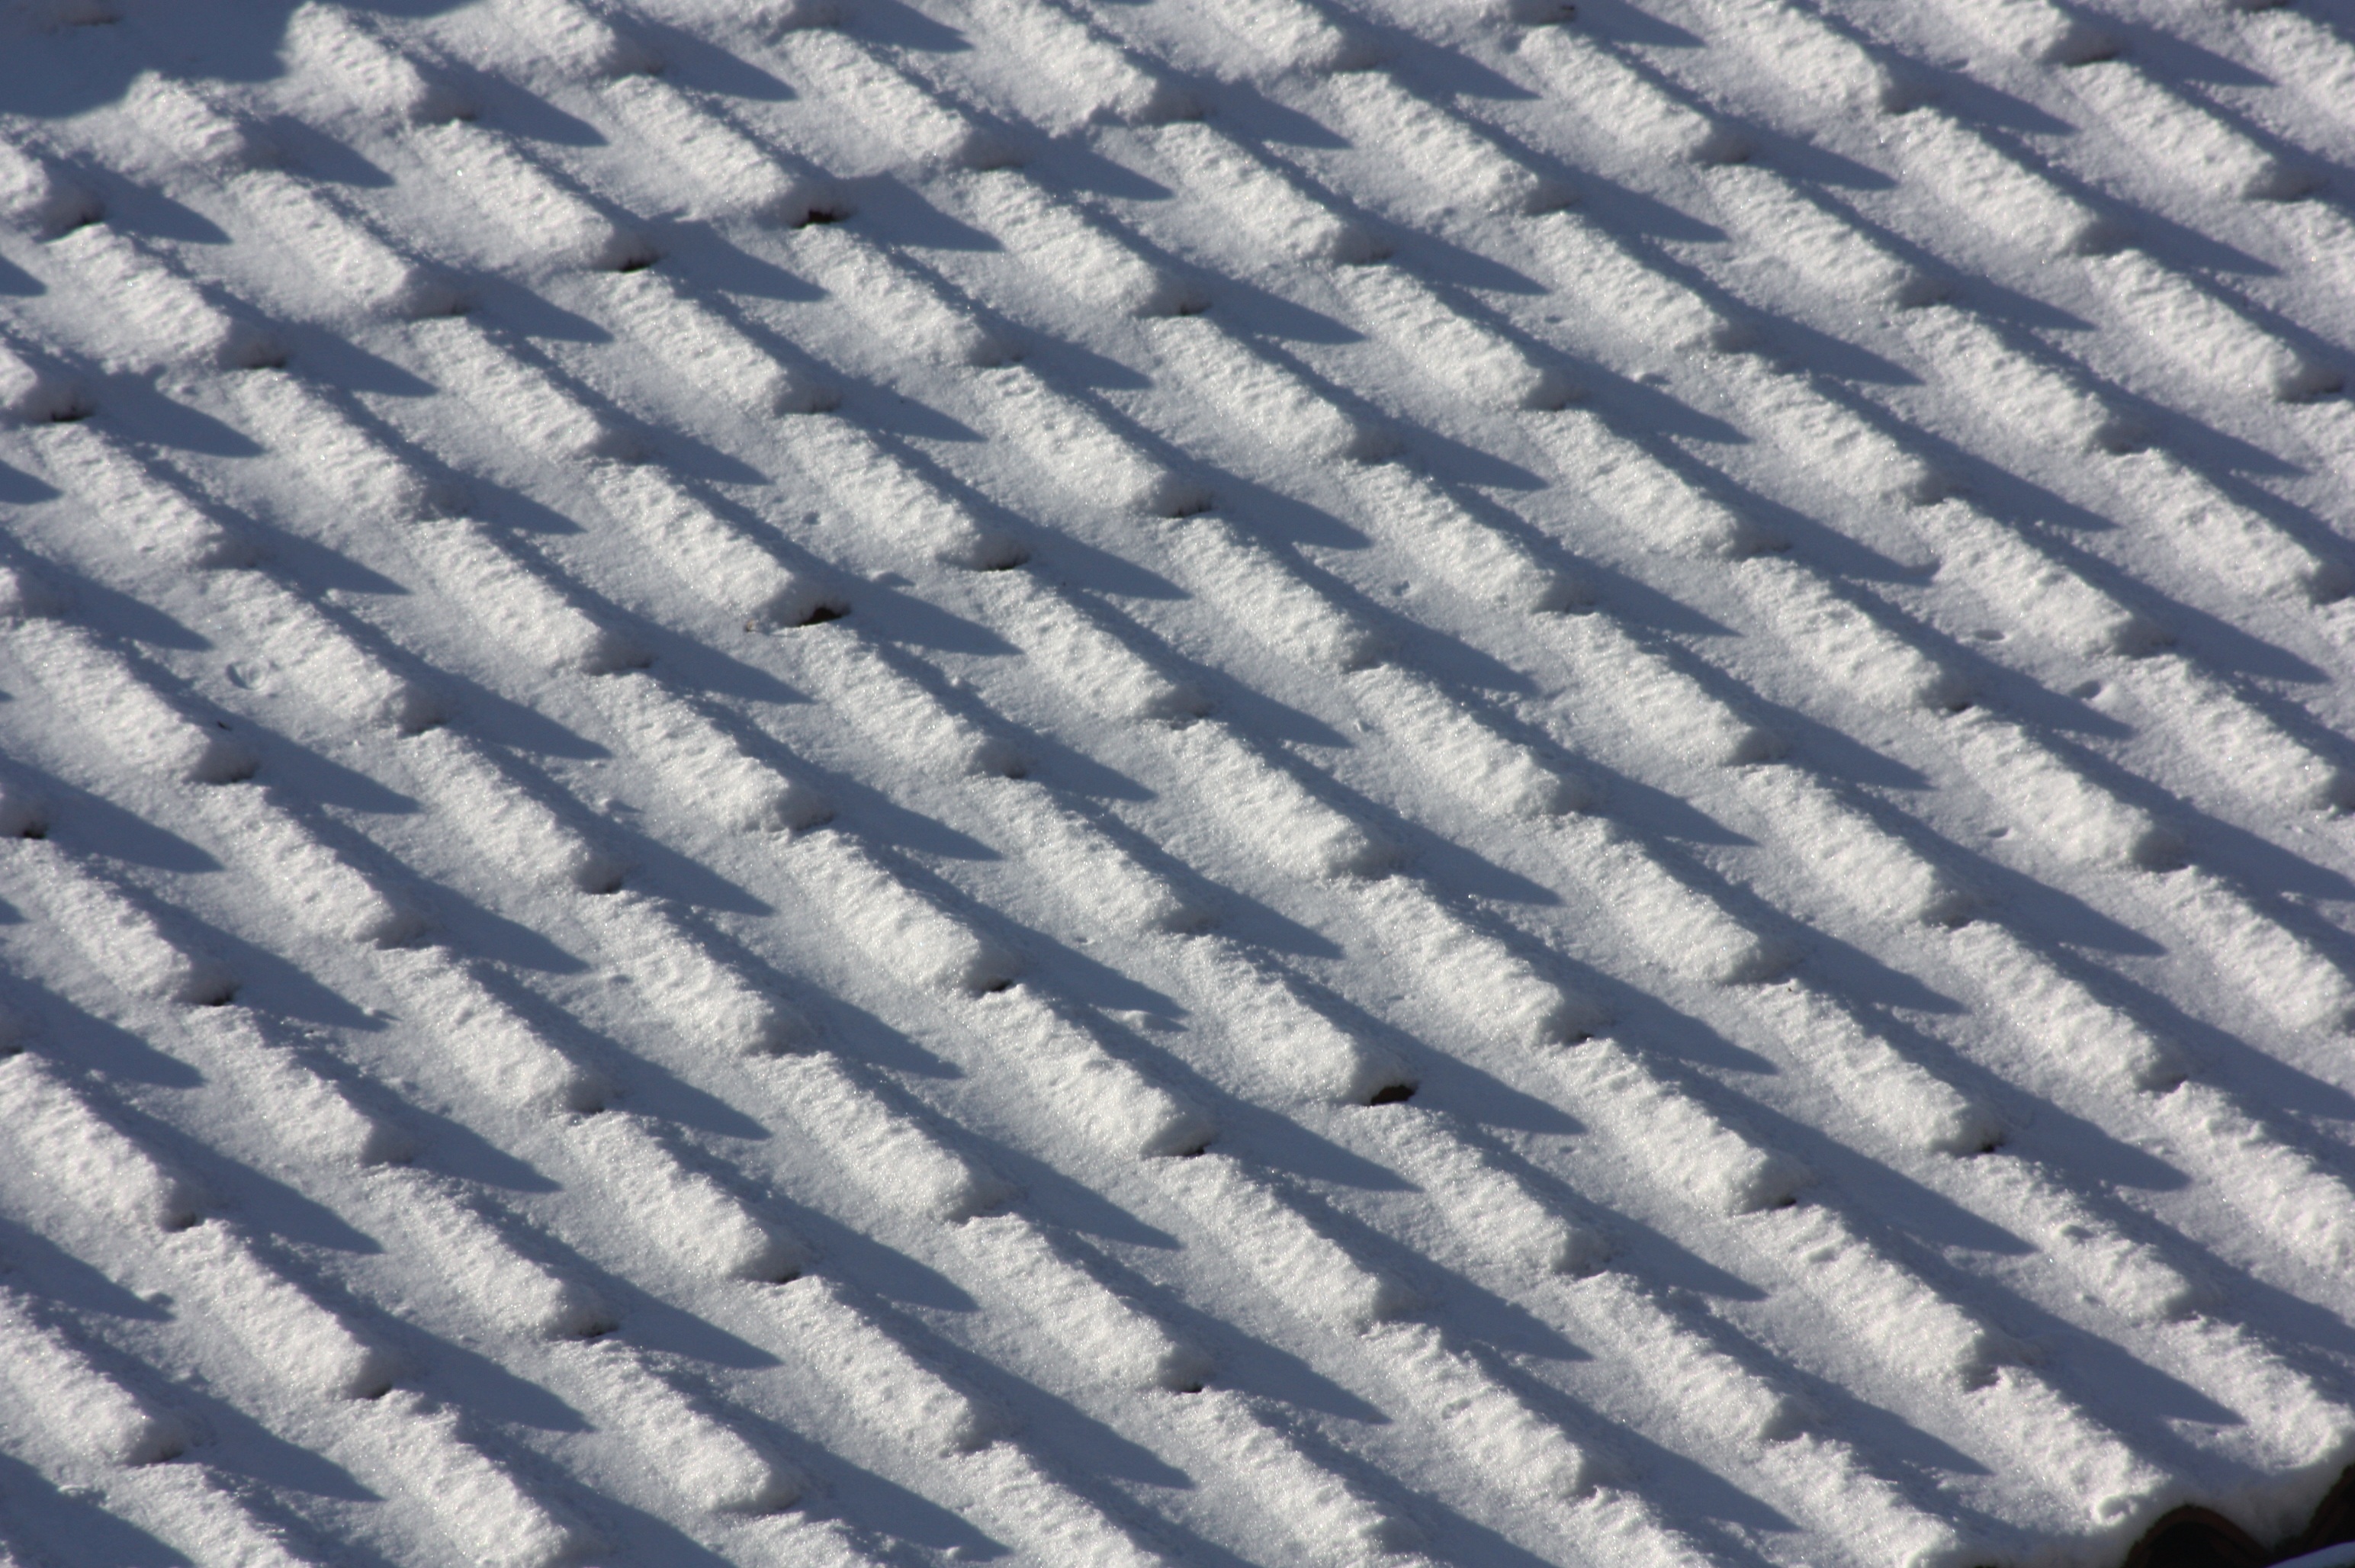
snow, winter, abstract, white, texture, roof, pattern, line, snowy, blue, material, textile, background, net, tiles, mesh, shape, flooring